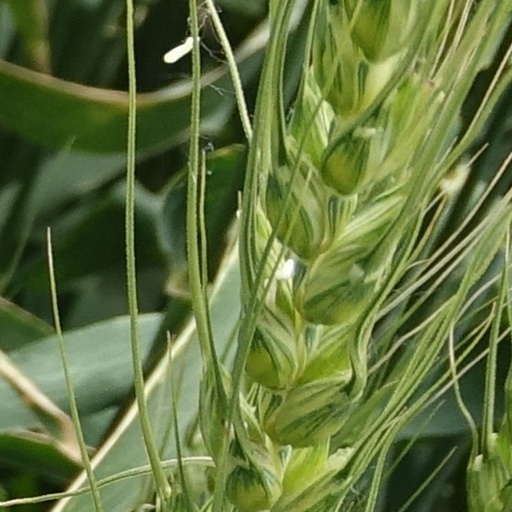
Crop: wheat